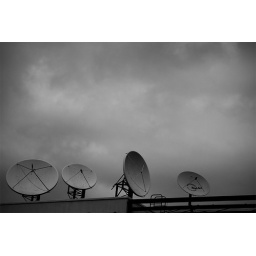
The roof of the Deutsche Welle building in Bonn